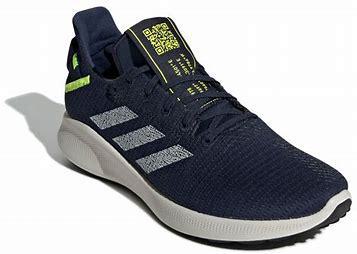
Brand: Adidas
Model: Sensebounce